Ostheim (Cologne)

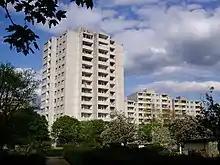
High-rise buildings on "Gernsheimer Strasse"

After World War II, new housing was urgently needed for the employees of the Kalk and Mülheim industrial sites. Due to the large rural open spaces and the good transport connections, two more large-scale one- to two-family house estates were built in the southern part of the town in the 1950s, the Postsiedlung (1952/1953) and the Badener Viertel (1956/57). In the north, the first social housing estate was built between 1954 and 1958 by the "Gemeinnützige Aktiengesellschaft für Wohnungsbau". The number of inhabitants increased from 3000 to 8900 during this period. For the Protestant community of Kalk, the Church of the Resurrection was built in 1953 and consecrated on March 21, 1954. The church was assigned to the Protestant parish of Ostheim in 1957, when it became independent. The Catholic congregation had a second place of worship, the Church "Zu den Heiligen Engeln", at its disposal from 1961.